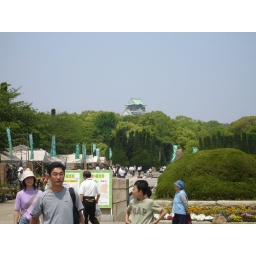
A cute market near Osaka castle